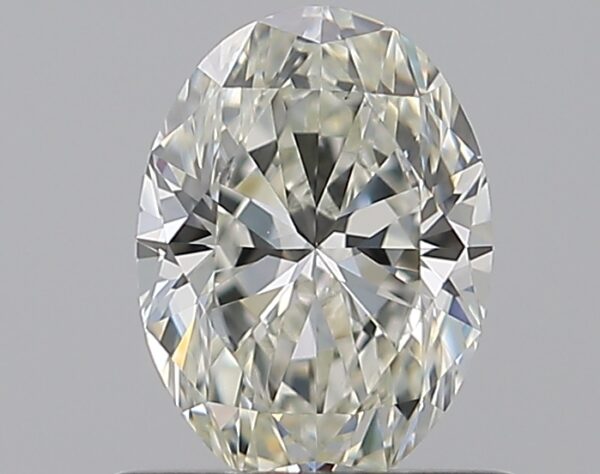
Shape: oval
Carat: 0.7
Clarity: VS1
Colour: I
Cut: EX
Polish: EX
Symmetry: VG
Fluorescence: M
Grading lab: GIA
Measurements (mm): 6.71 x 4.91 x 3.13